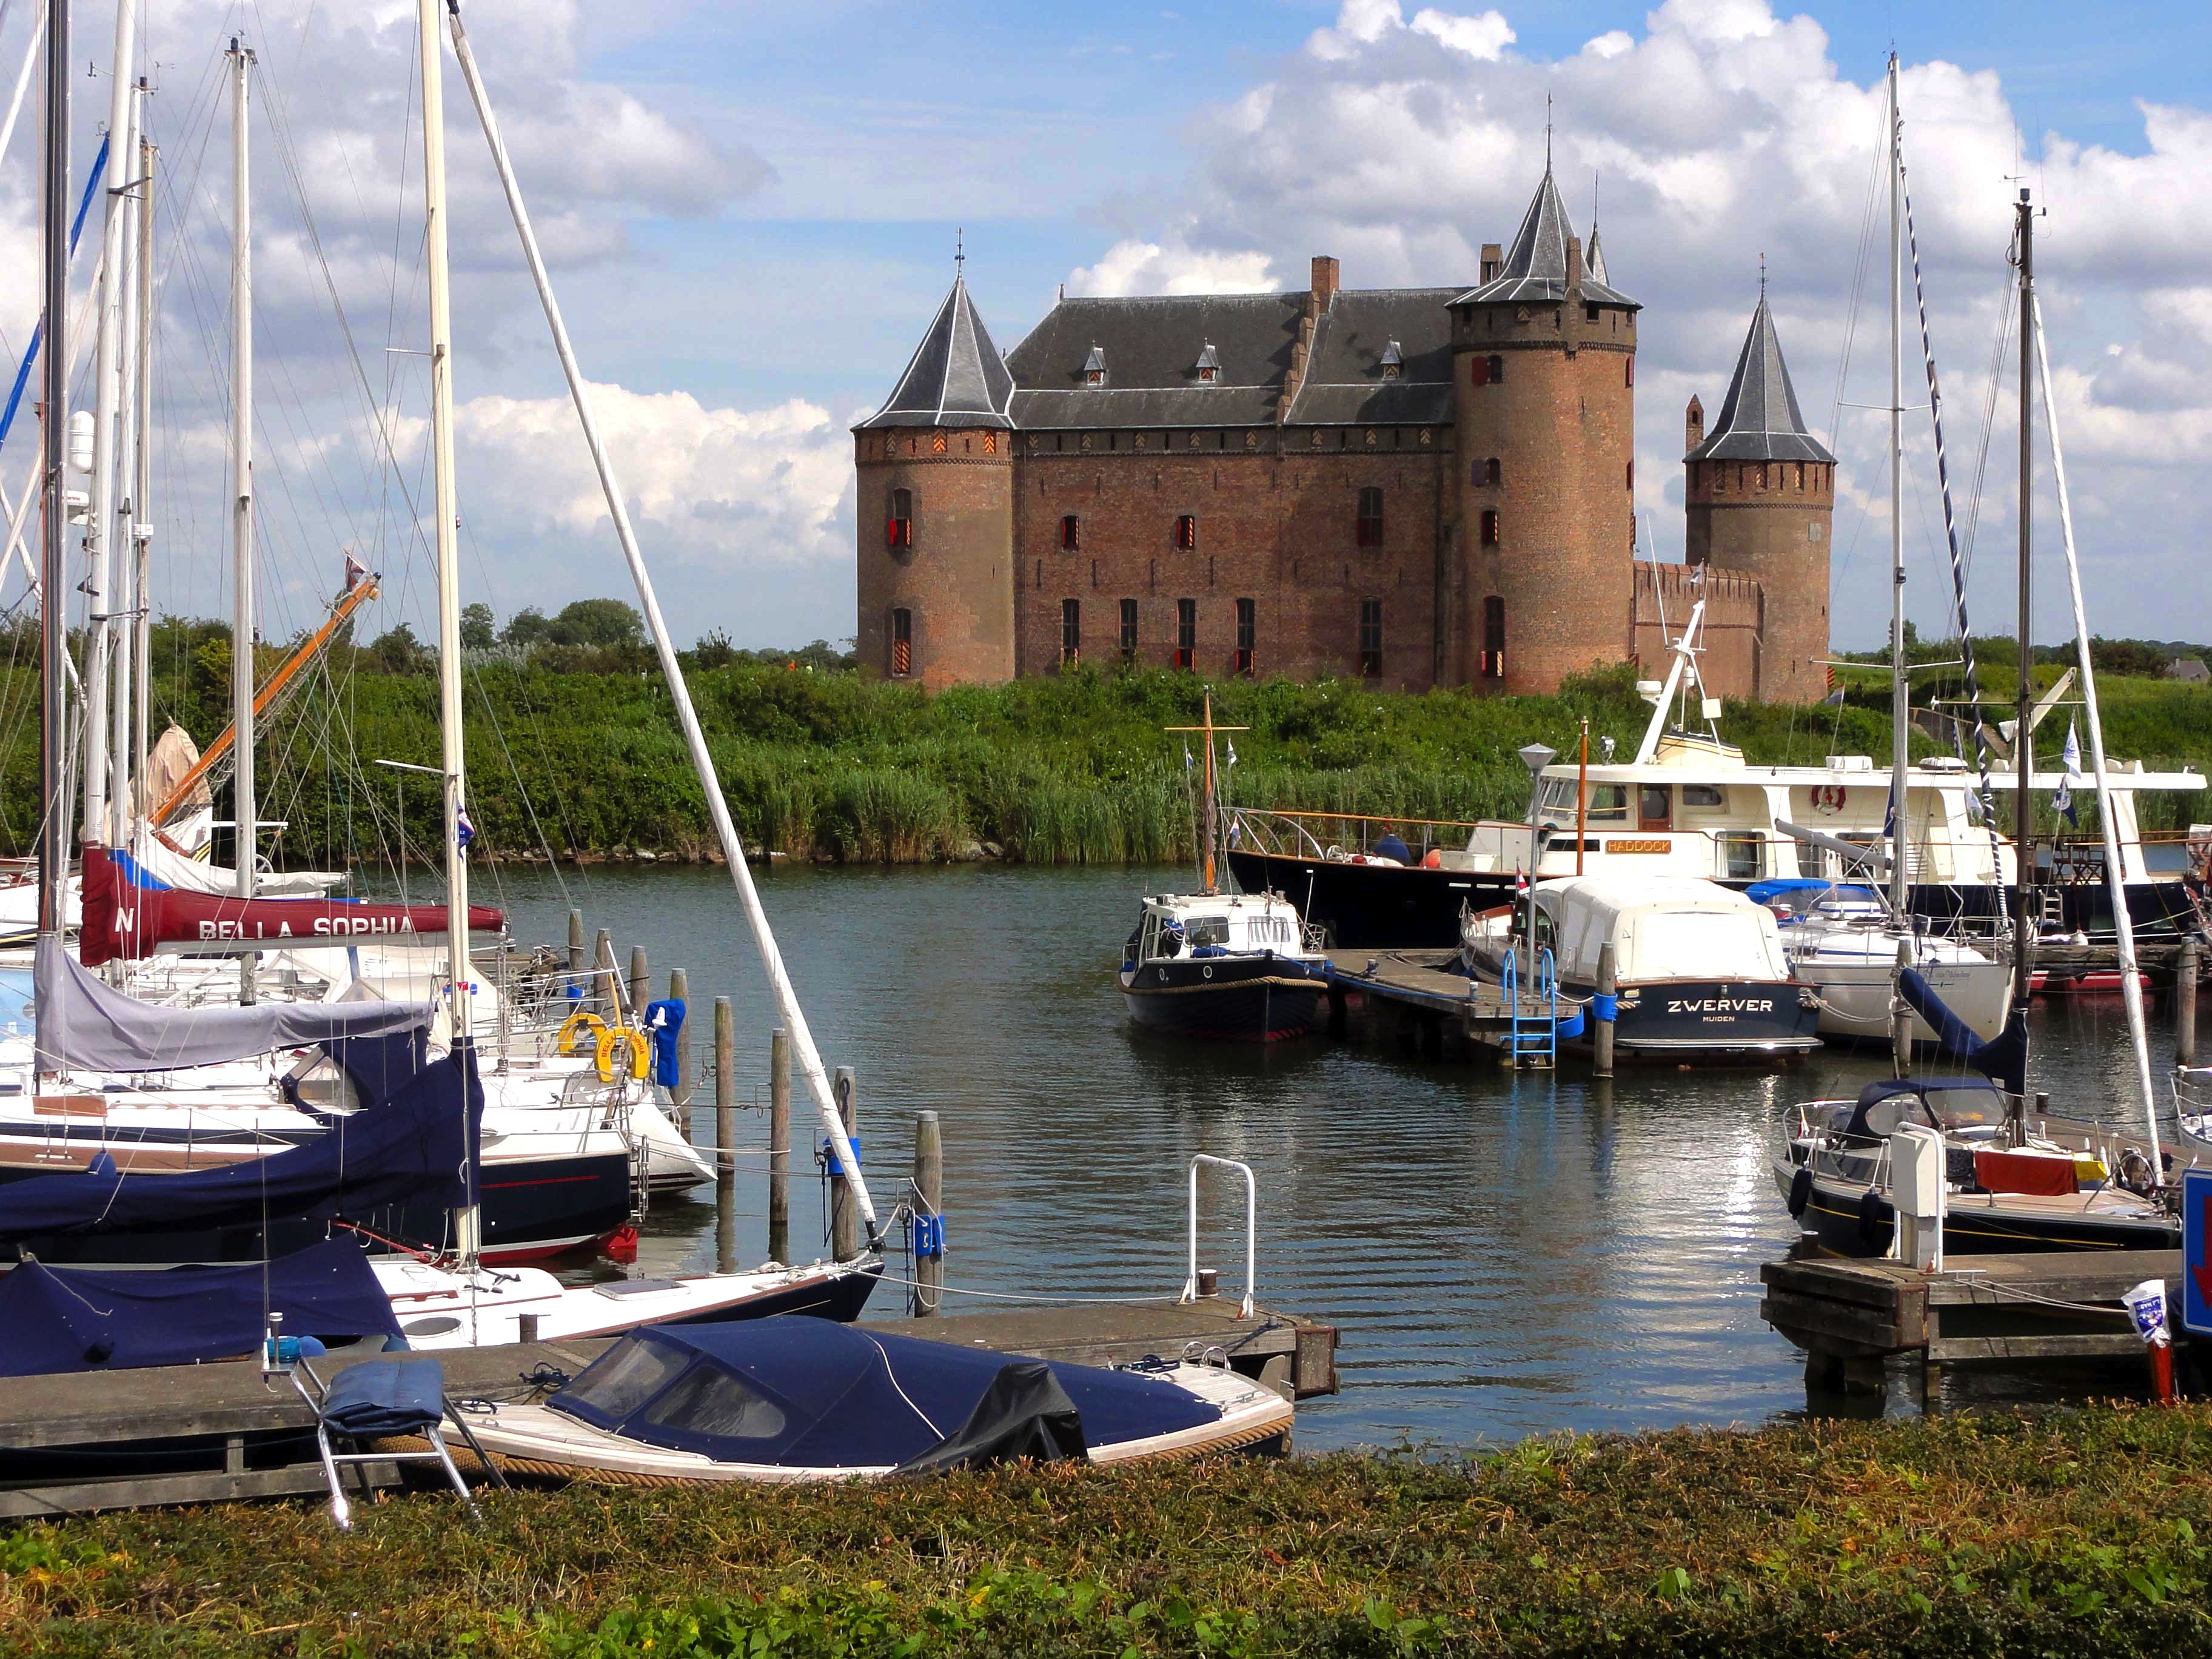
sea, water, nature, dock, sky, boat, lake, river, summer, shoreline, spring, vehicle, scenic, mast, bay, castle, landmark, harbor, marina, port, sailboat, waterway, plants, trees, outside, netherlands, clouds, boats, ships, reflections, channel, watercraft, muiden